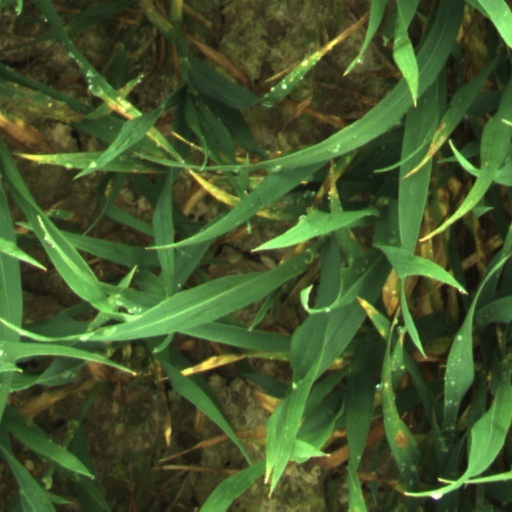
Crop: wheat